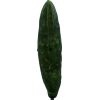
Label: Cucumber 3